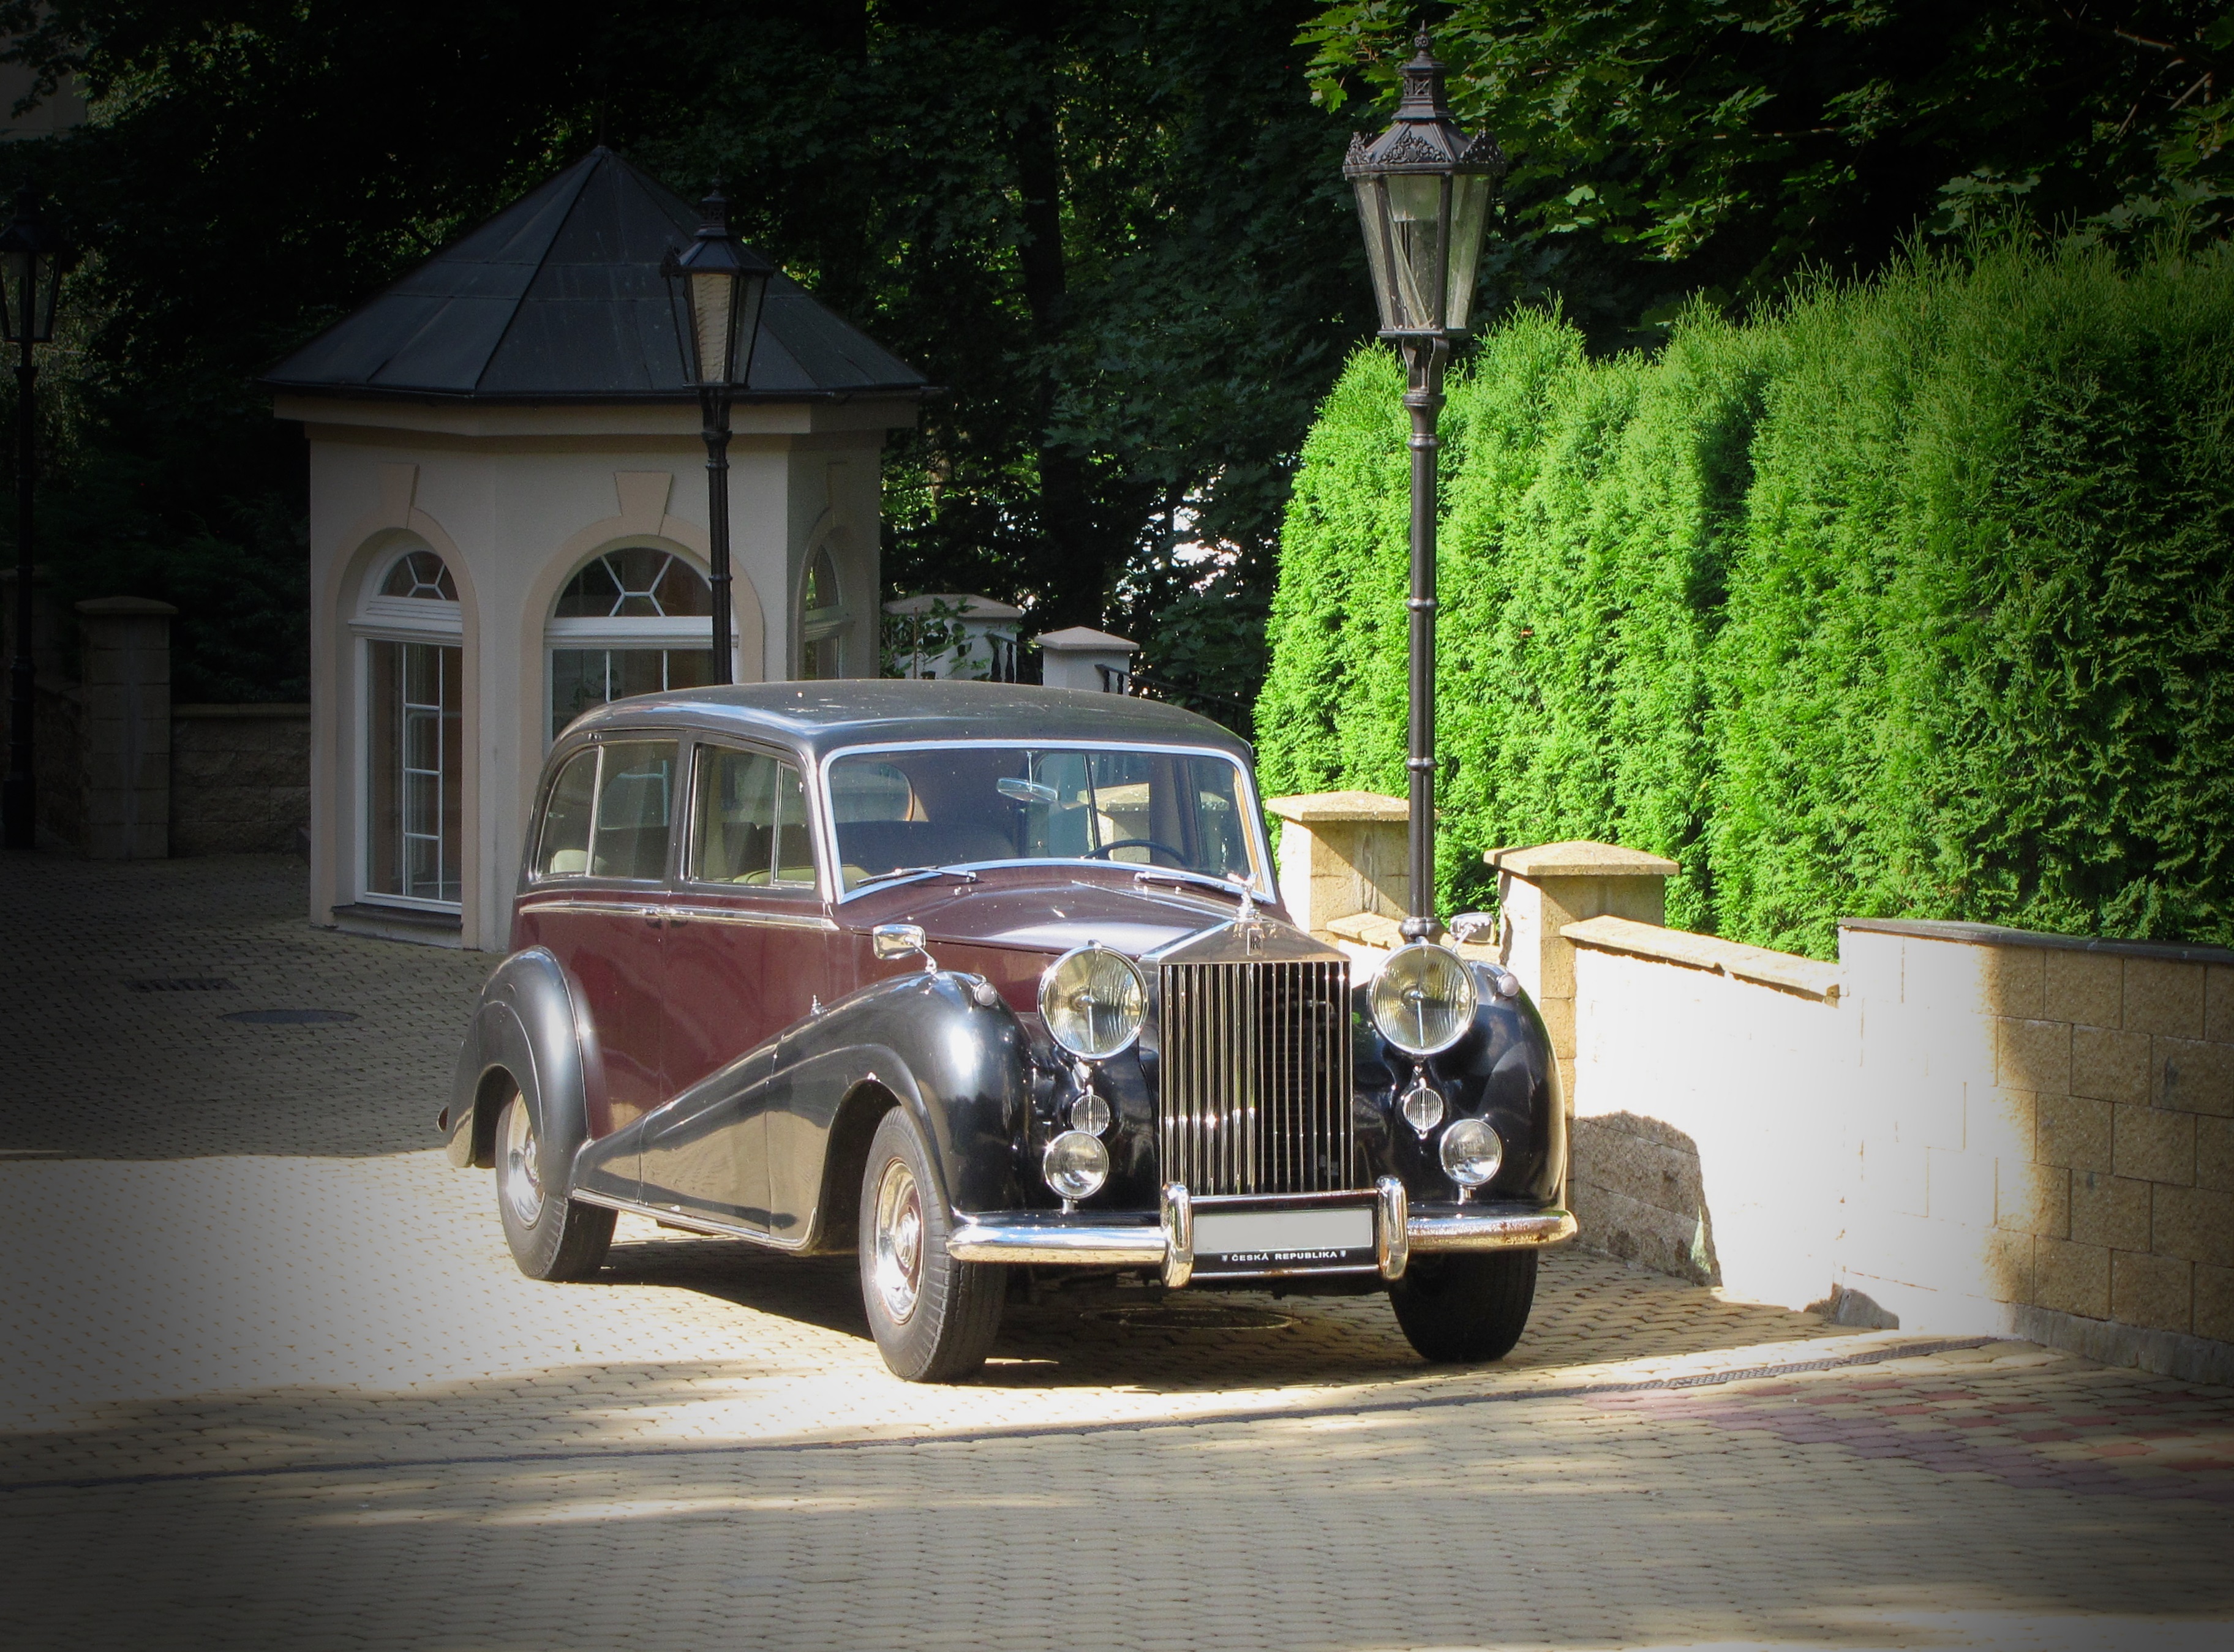
car, transport, vehicle, motor vehicle, vintage car, rolls royce, oldtimer, classic, limousine, stylish, classic cars, antique car, land vehicle, automobile make, automotive design, luxury vehicle